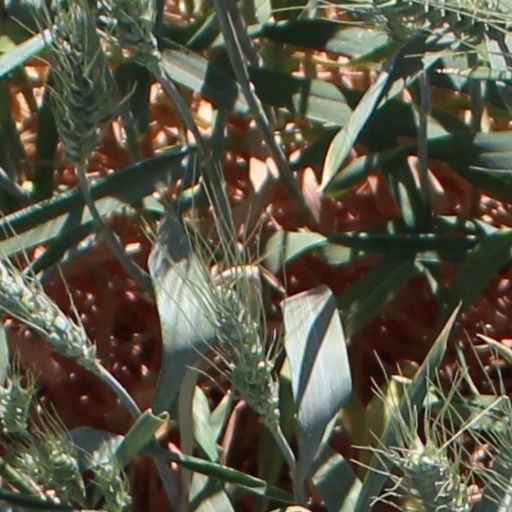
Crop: wheat